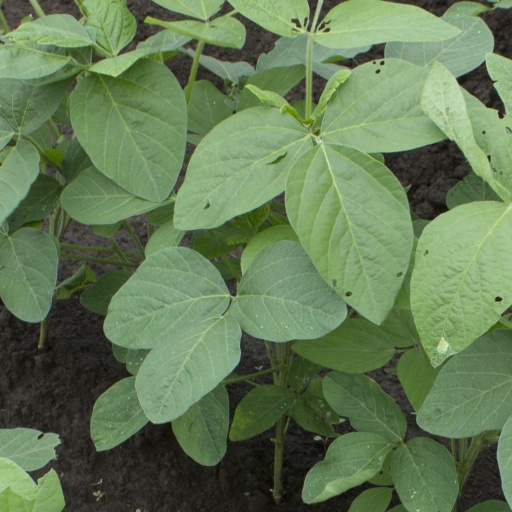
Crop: soybean